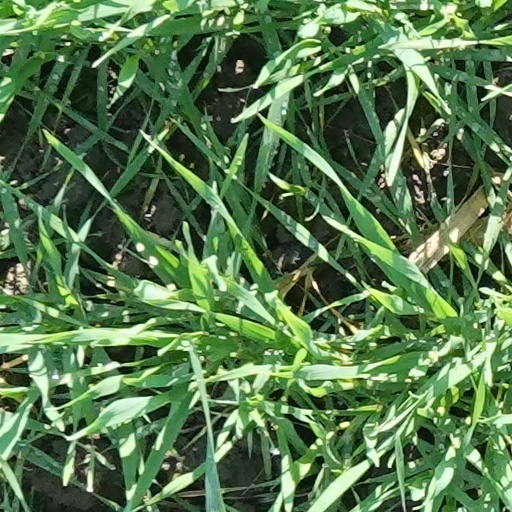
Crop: wheat